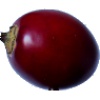
Label: tamarillo